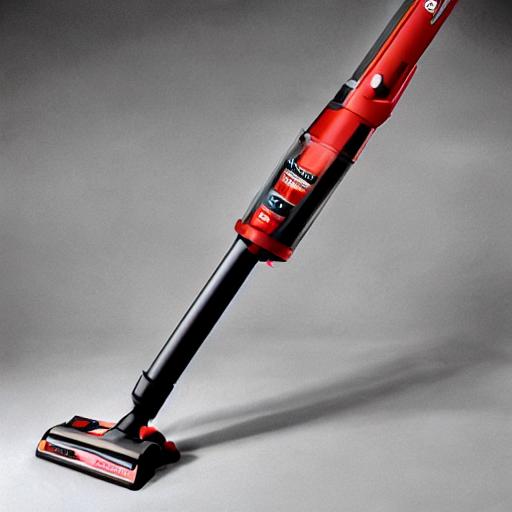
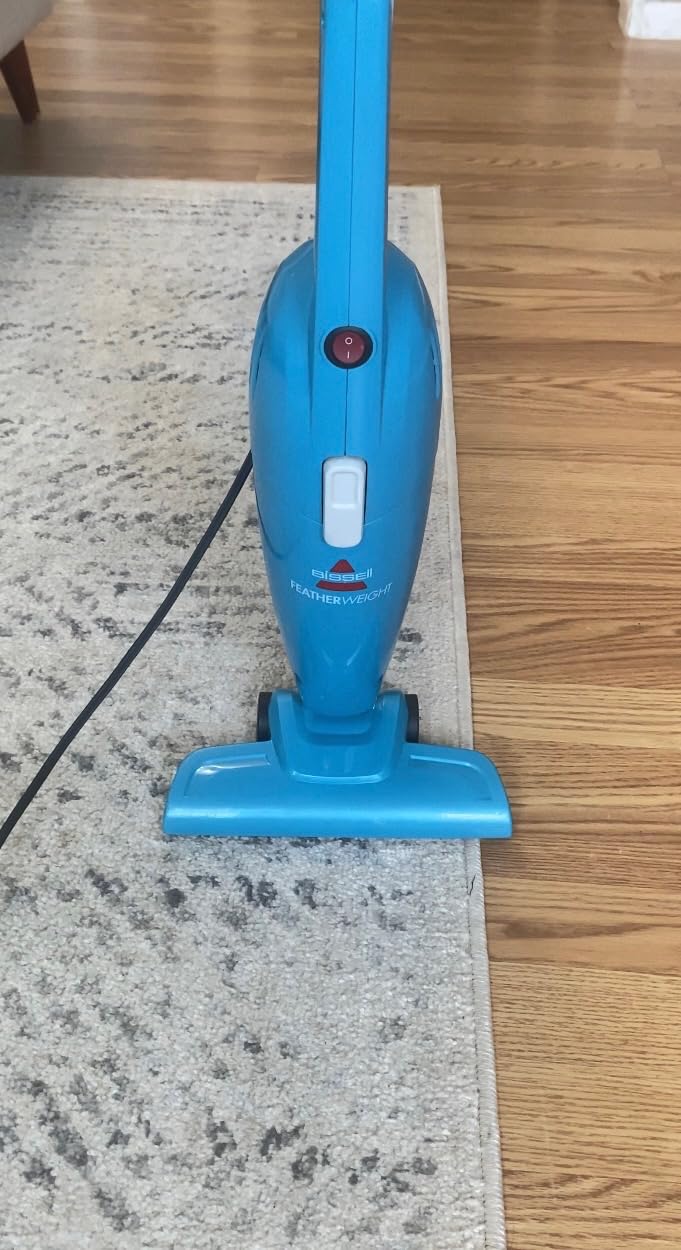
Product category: items_vacuum
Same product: no